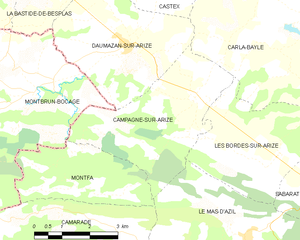
Carte des communes françaises: Campagne-sur-Arize
Campagne-sur-Arize est une commune française, située dans le département de l'Ariège en région Occitanie.